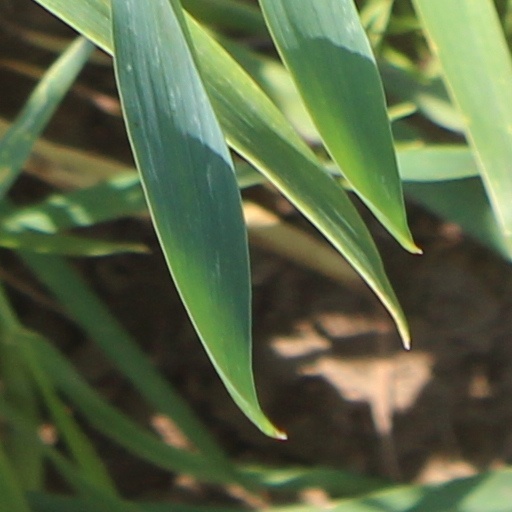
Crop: wheat